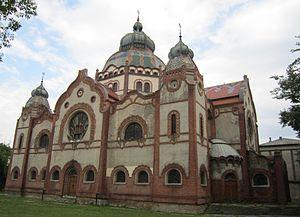
Cet article recense les sites concernés par l'observatoire mondial des monuments en 2006.
Cet article recense les sites concernés par l'observatoire mondial des monuments en 1996.
Cet article recense les sites concernés par l'observatoire mondial des monuments en 2002.